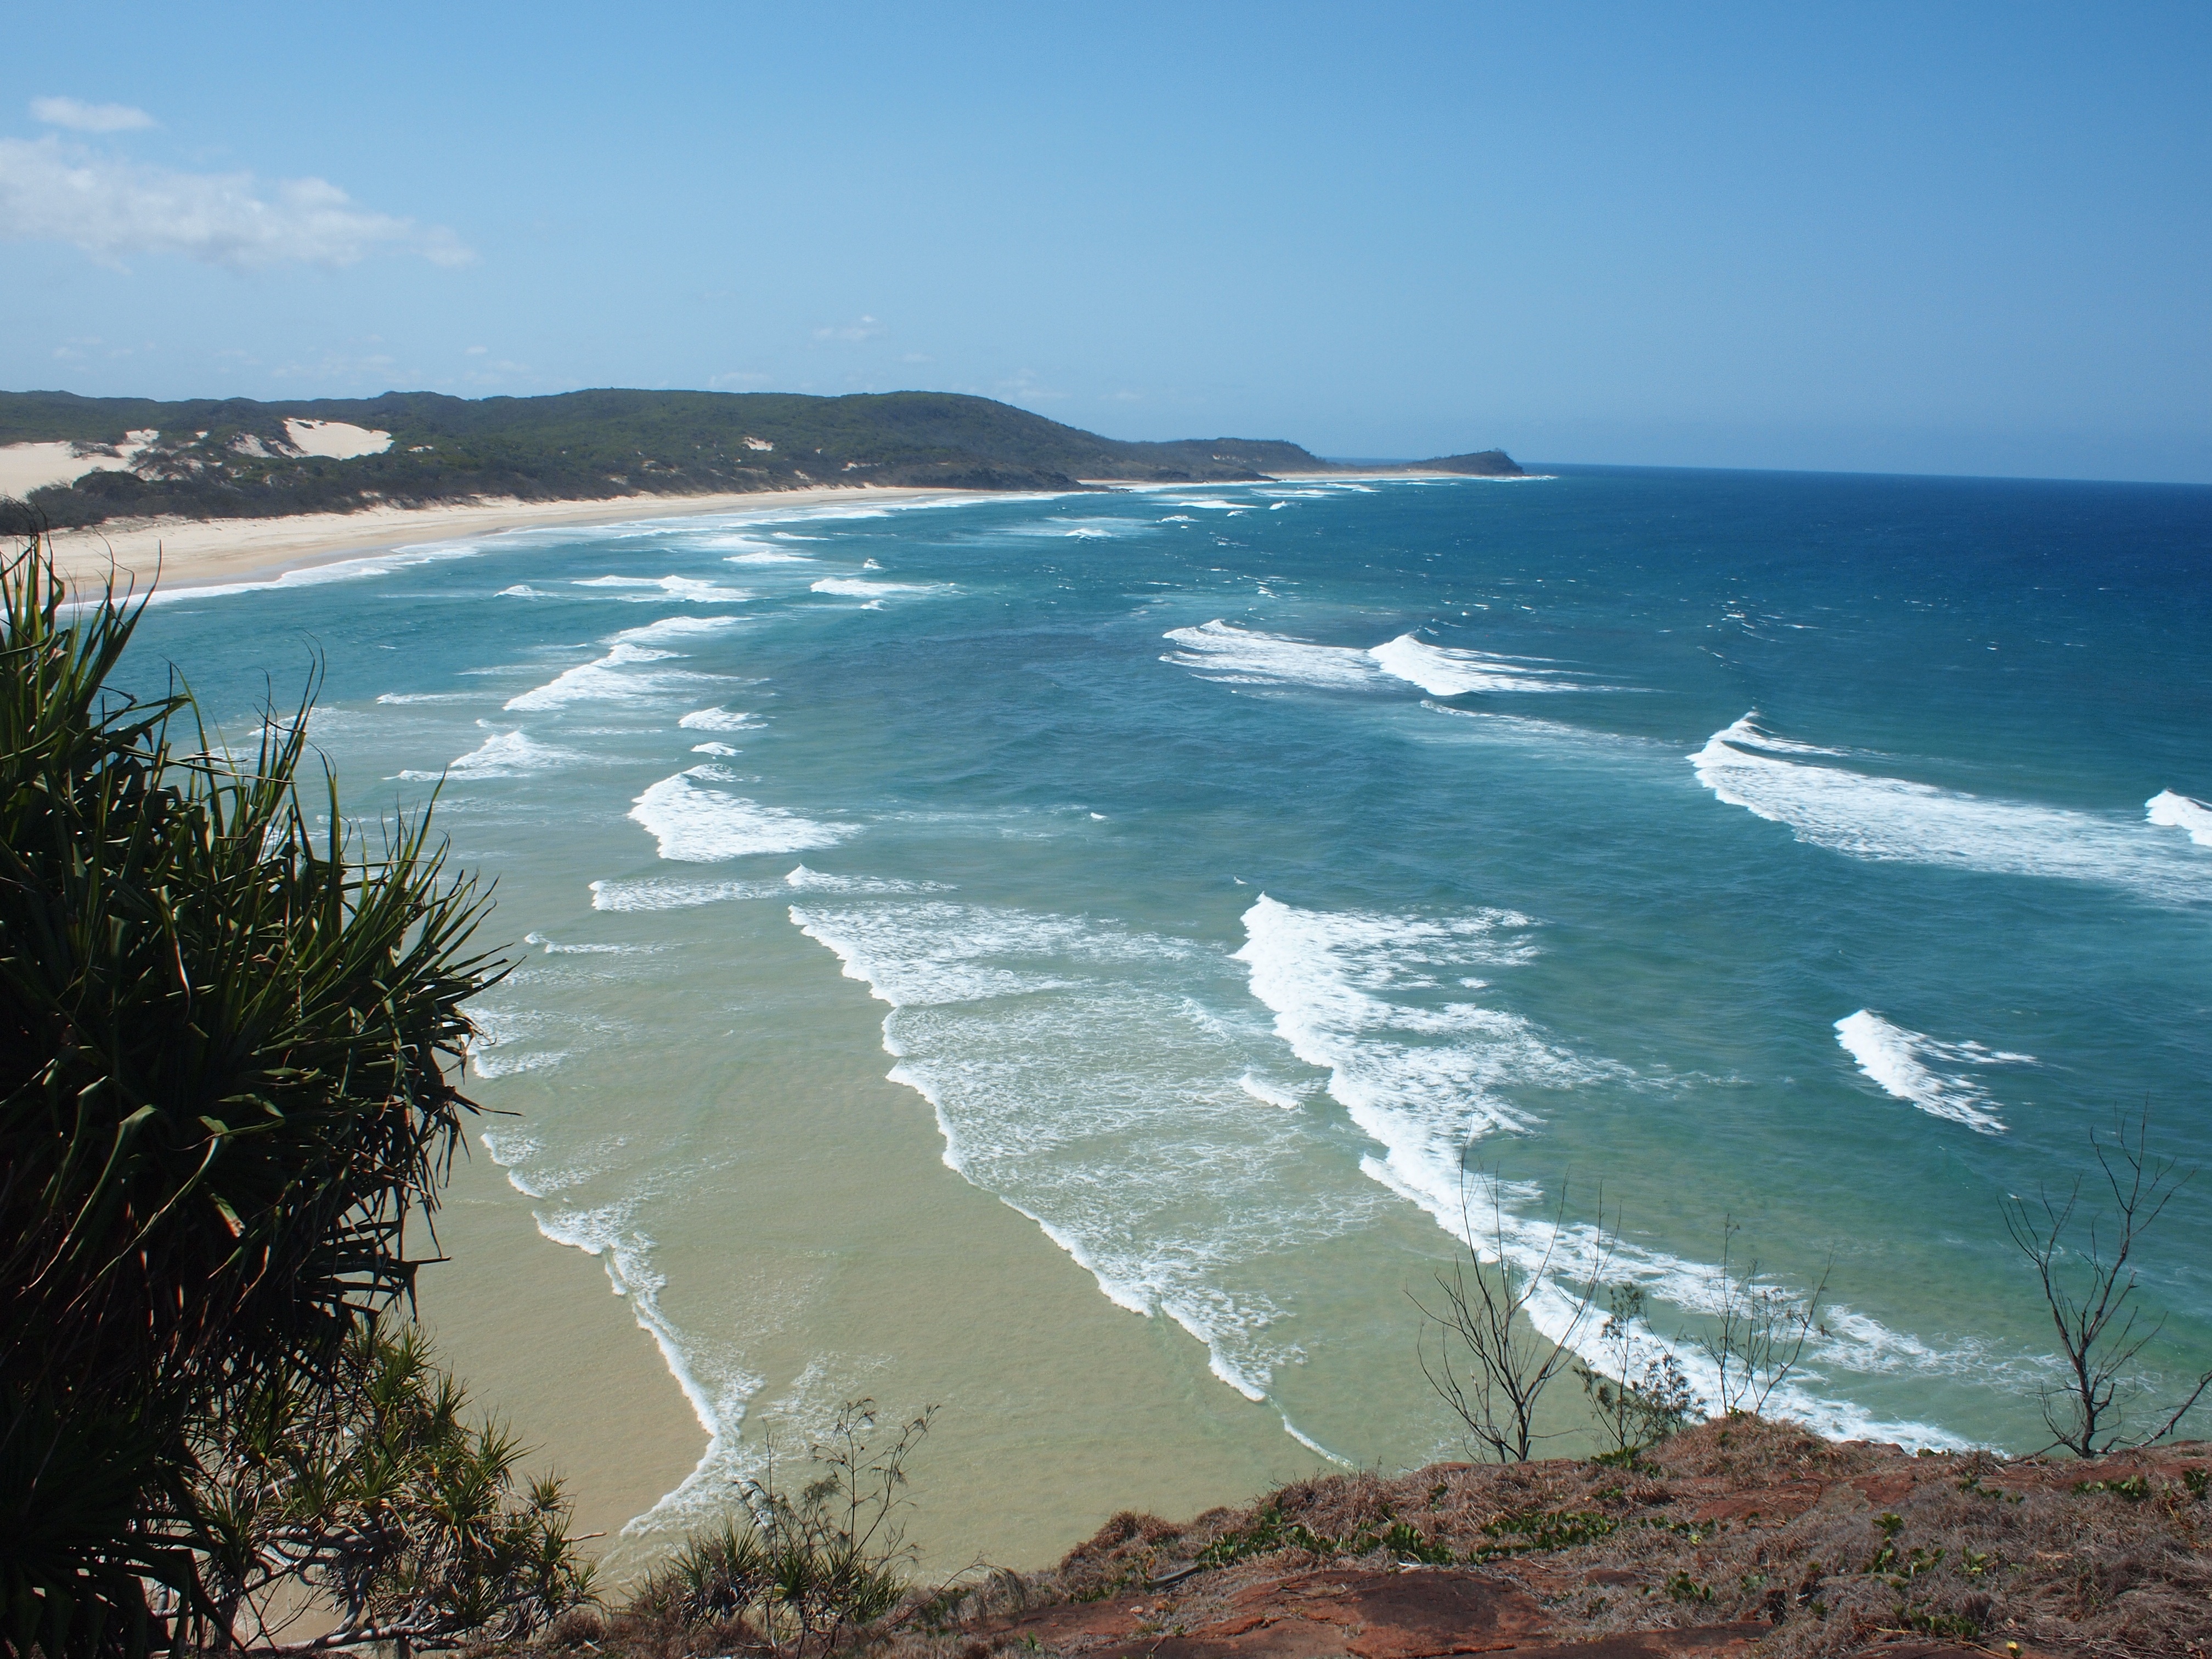
beach, sea, coast, ocean, shore, wave, view, cliff, cove, bay, terrain, body of water, australia, headland, waves, queensland, noosa, cape, landform, wind wave